The Desired Woman

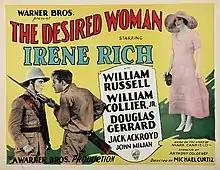

The Desired Woman is a 1927 American silent drama film directed by Michael Curtiz and starring Irene Rich, William Russell and William Collier Jr. It is now considered to be lost. It was produced and distributed by Warner Bros. The film was based on a story by Darryl F. Zanuck, who was credited under the pseudonym Mark Canfield.